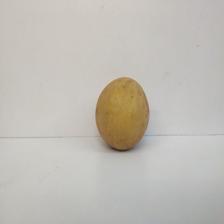
Size: Large